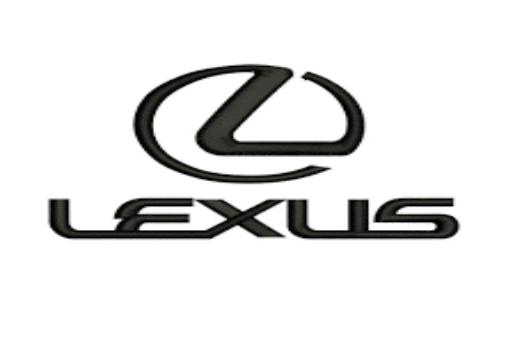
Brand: lexus-2
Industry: Transportation